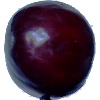
Label: Plum 2